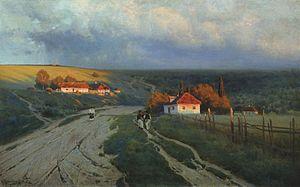
Constantin Iakovlevitch Kryjitski, né le 17 mai 1858 à Kiev et mort le 4 avril 1911 à Saint-Pétersbourg, est un peintre paysagiste russe d'origine polonaise.
Souffle de printemps en russe : Повеяло весной) est le dernier tableau du peintre paysagiste russe Constantin Kryjitski, réalisé en 1910, et qui se trouve aujourd'hui au musée d'art de Kharkov en Ukraine. Ses dimensions sont de 81 × 109 cm.